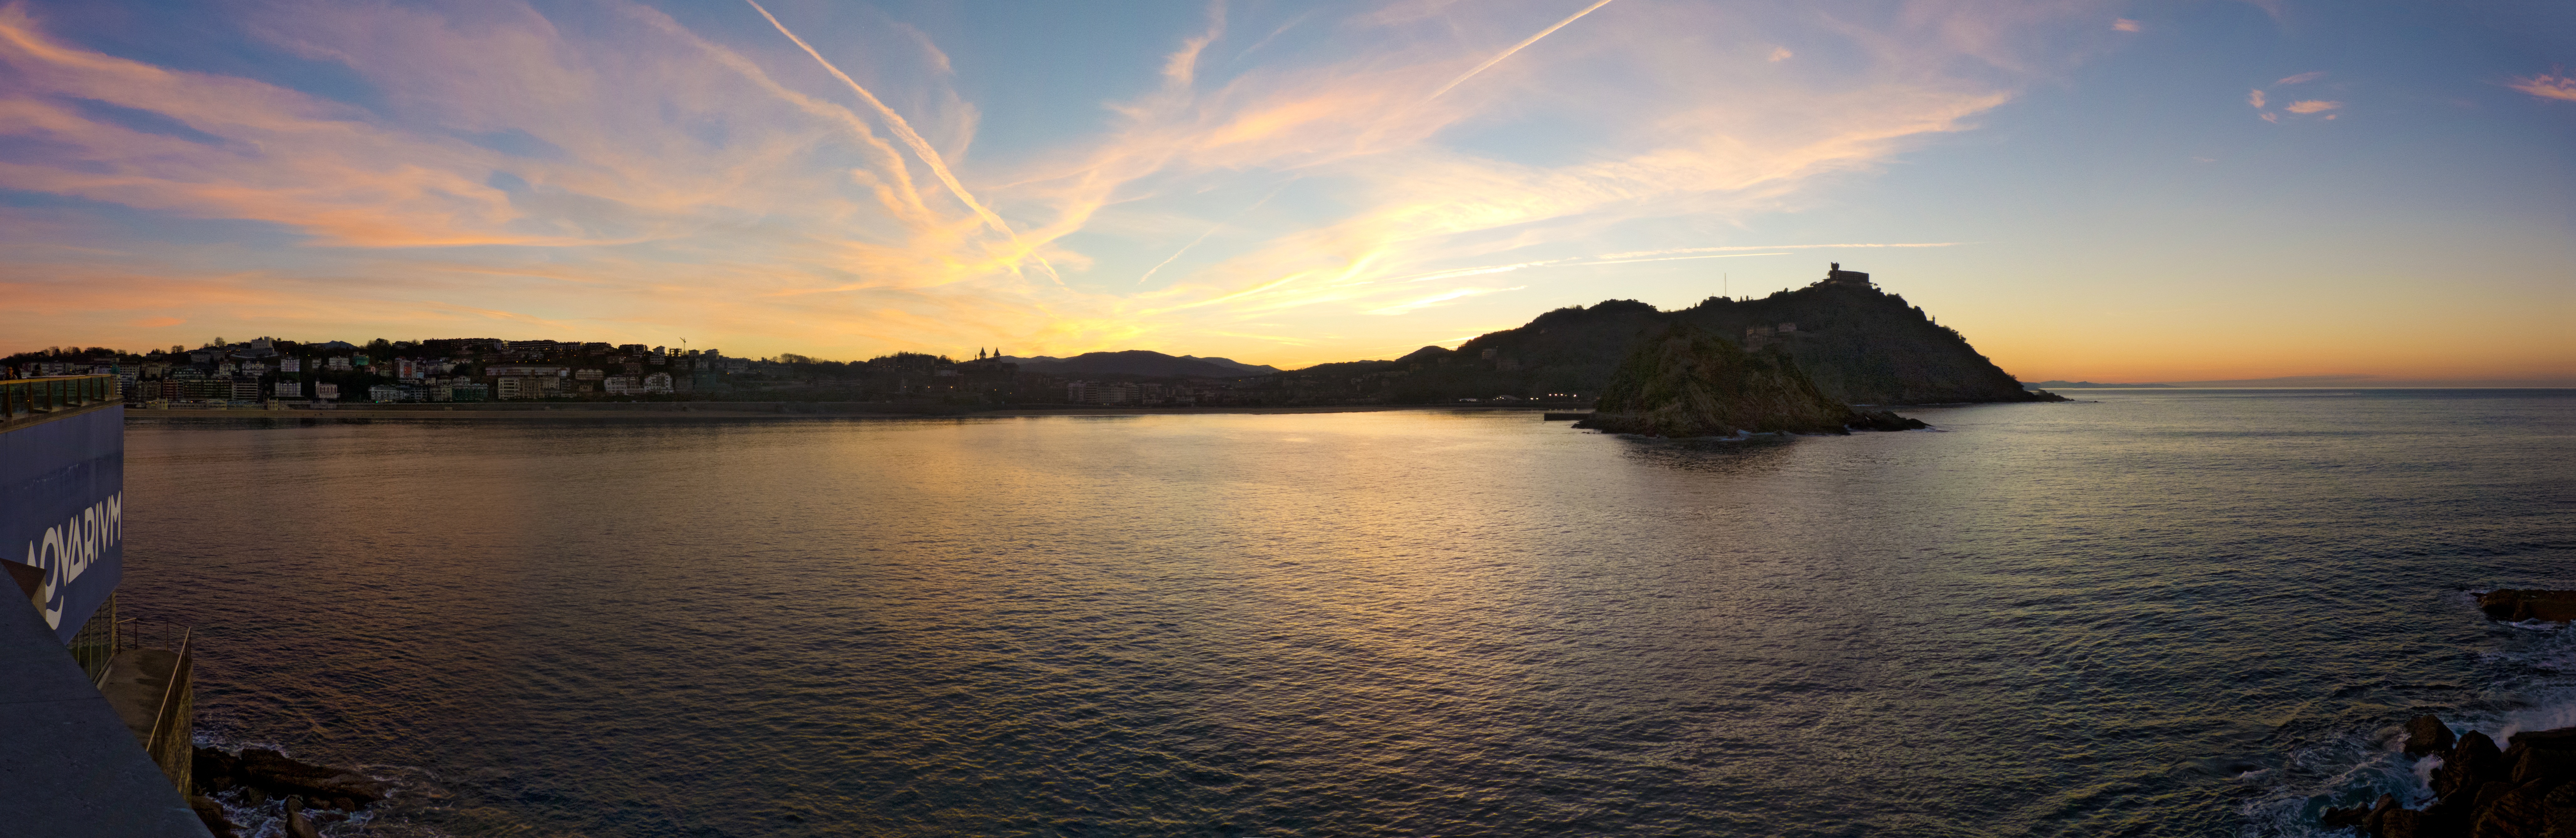
beach, sea, coast, water, ocean, horizon, cloud, sky, sunrise, sunset, morning, lake, view, dawn, city, panorama, dusk, panoramic, evening, reflection, calm, bay, island, fjord, shell, headland, costa, donostia, loch, euskadi, afterglow, san sebastian, promontory